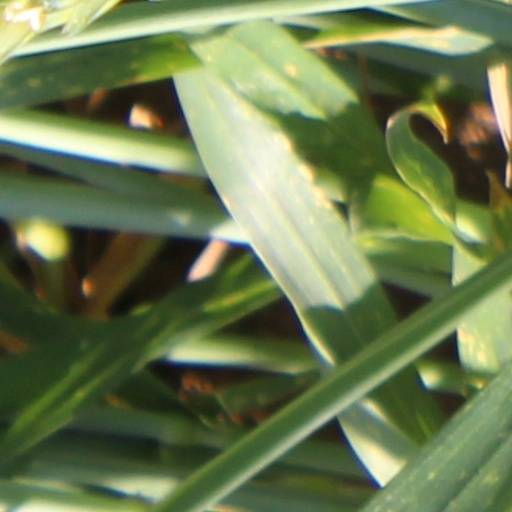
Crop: wheat